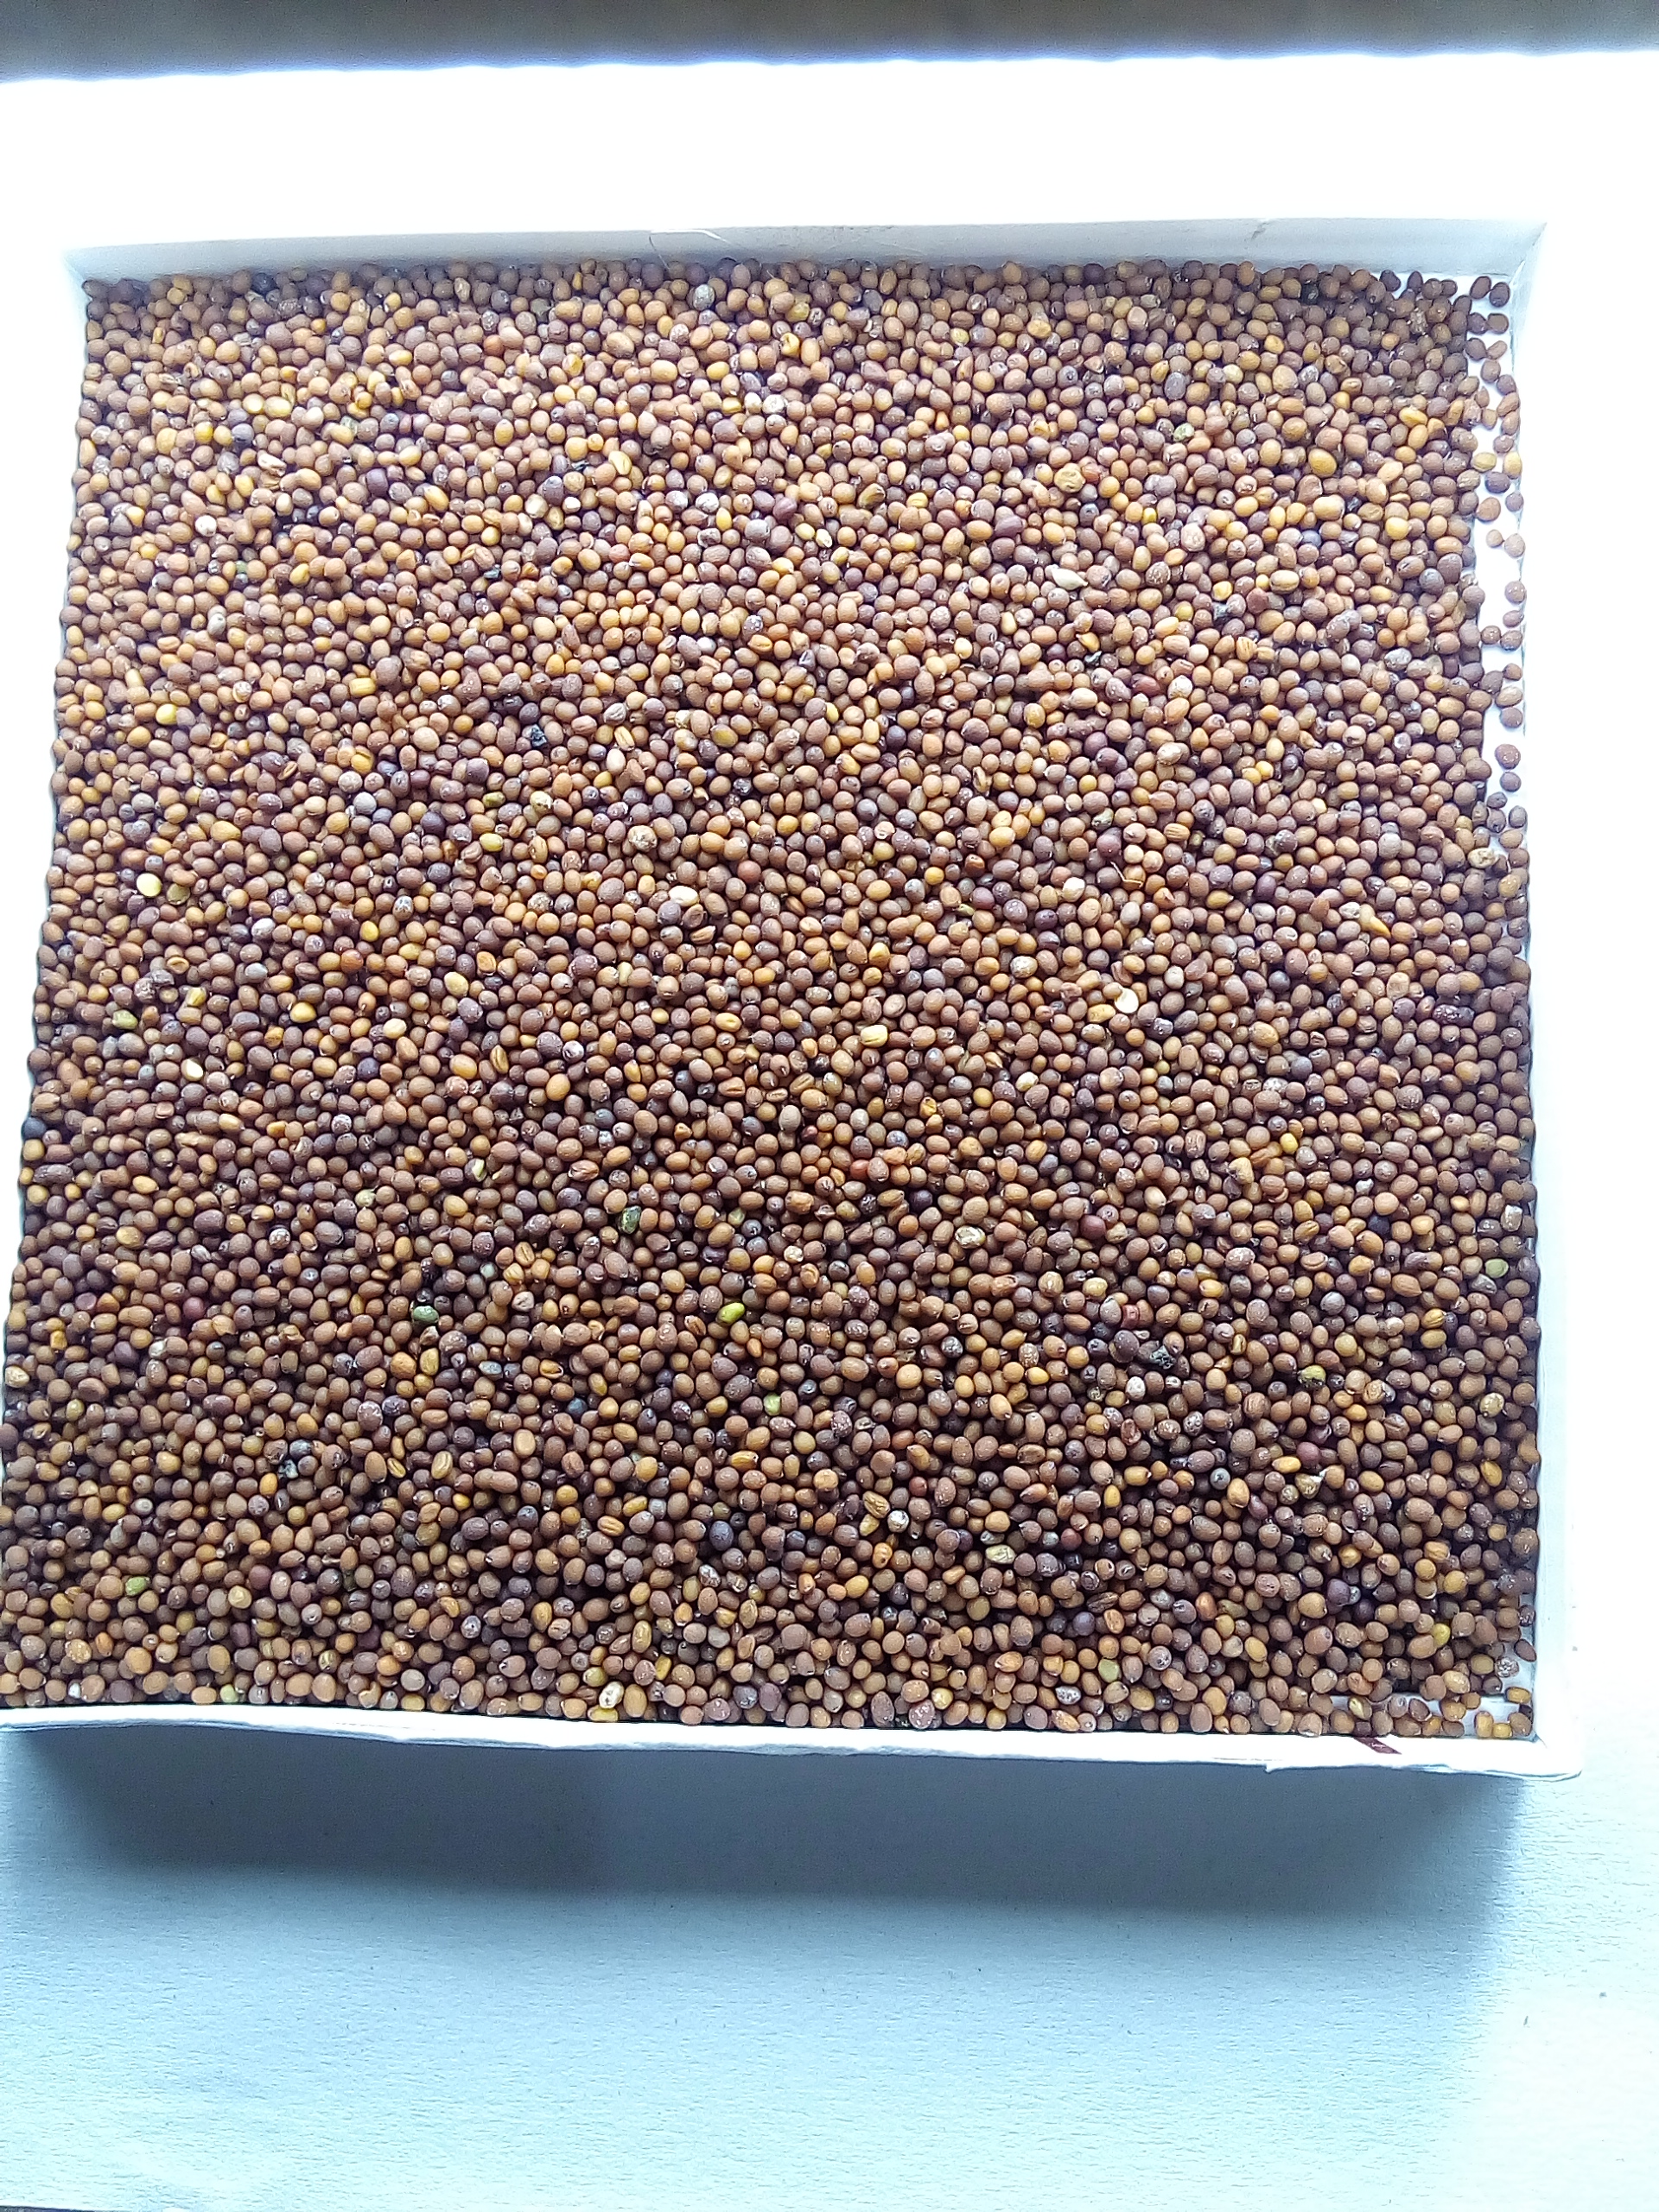
Rice seed variety: Unknown